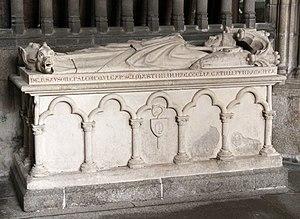
Gisant de Guillaume de Kersauson, évêque de Léon 1292, + 1327 - Cathédrale Saint-Paul-Aurélien
Cette liste recense les gisants situés en France.